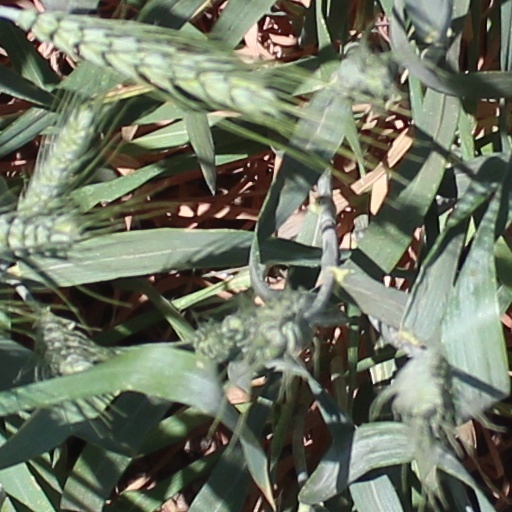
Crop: wheat